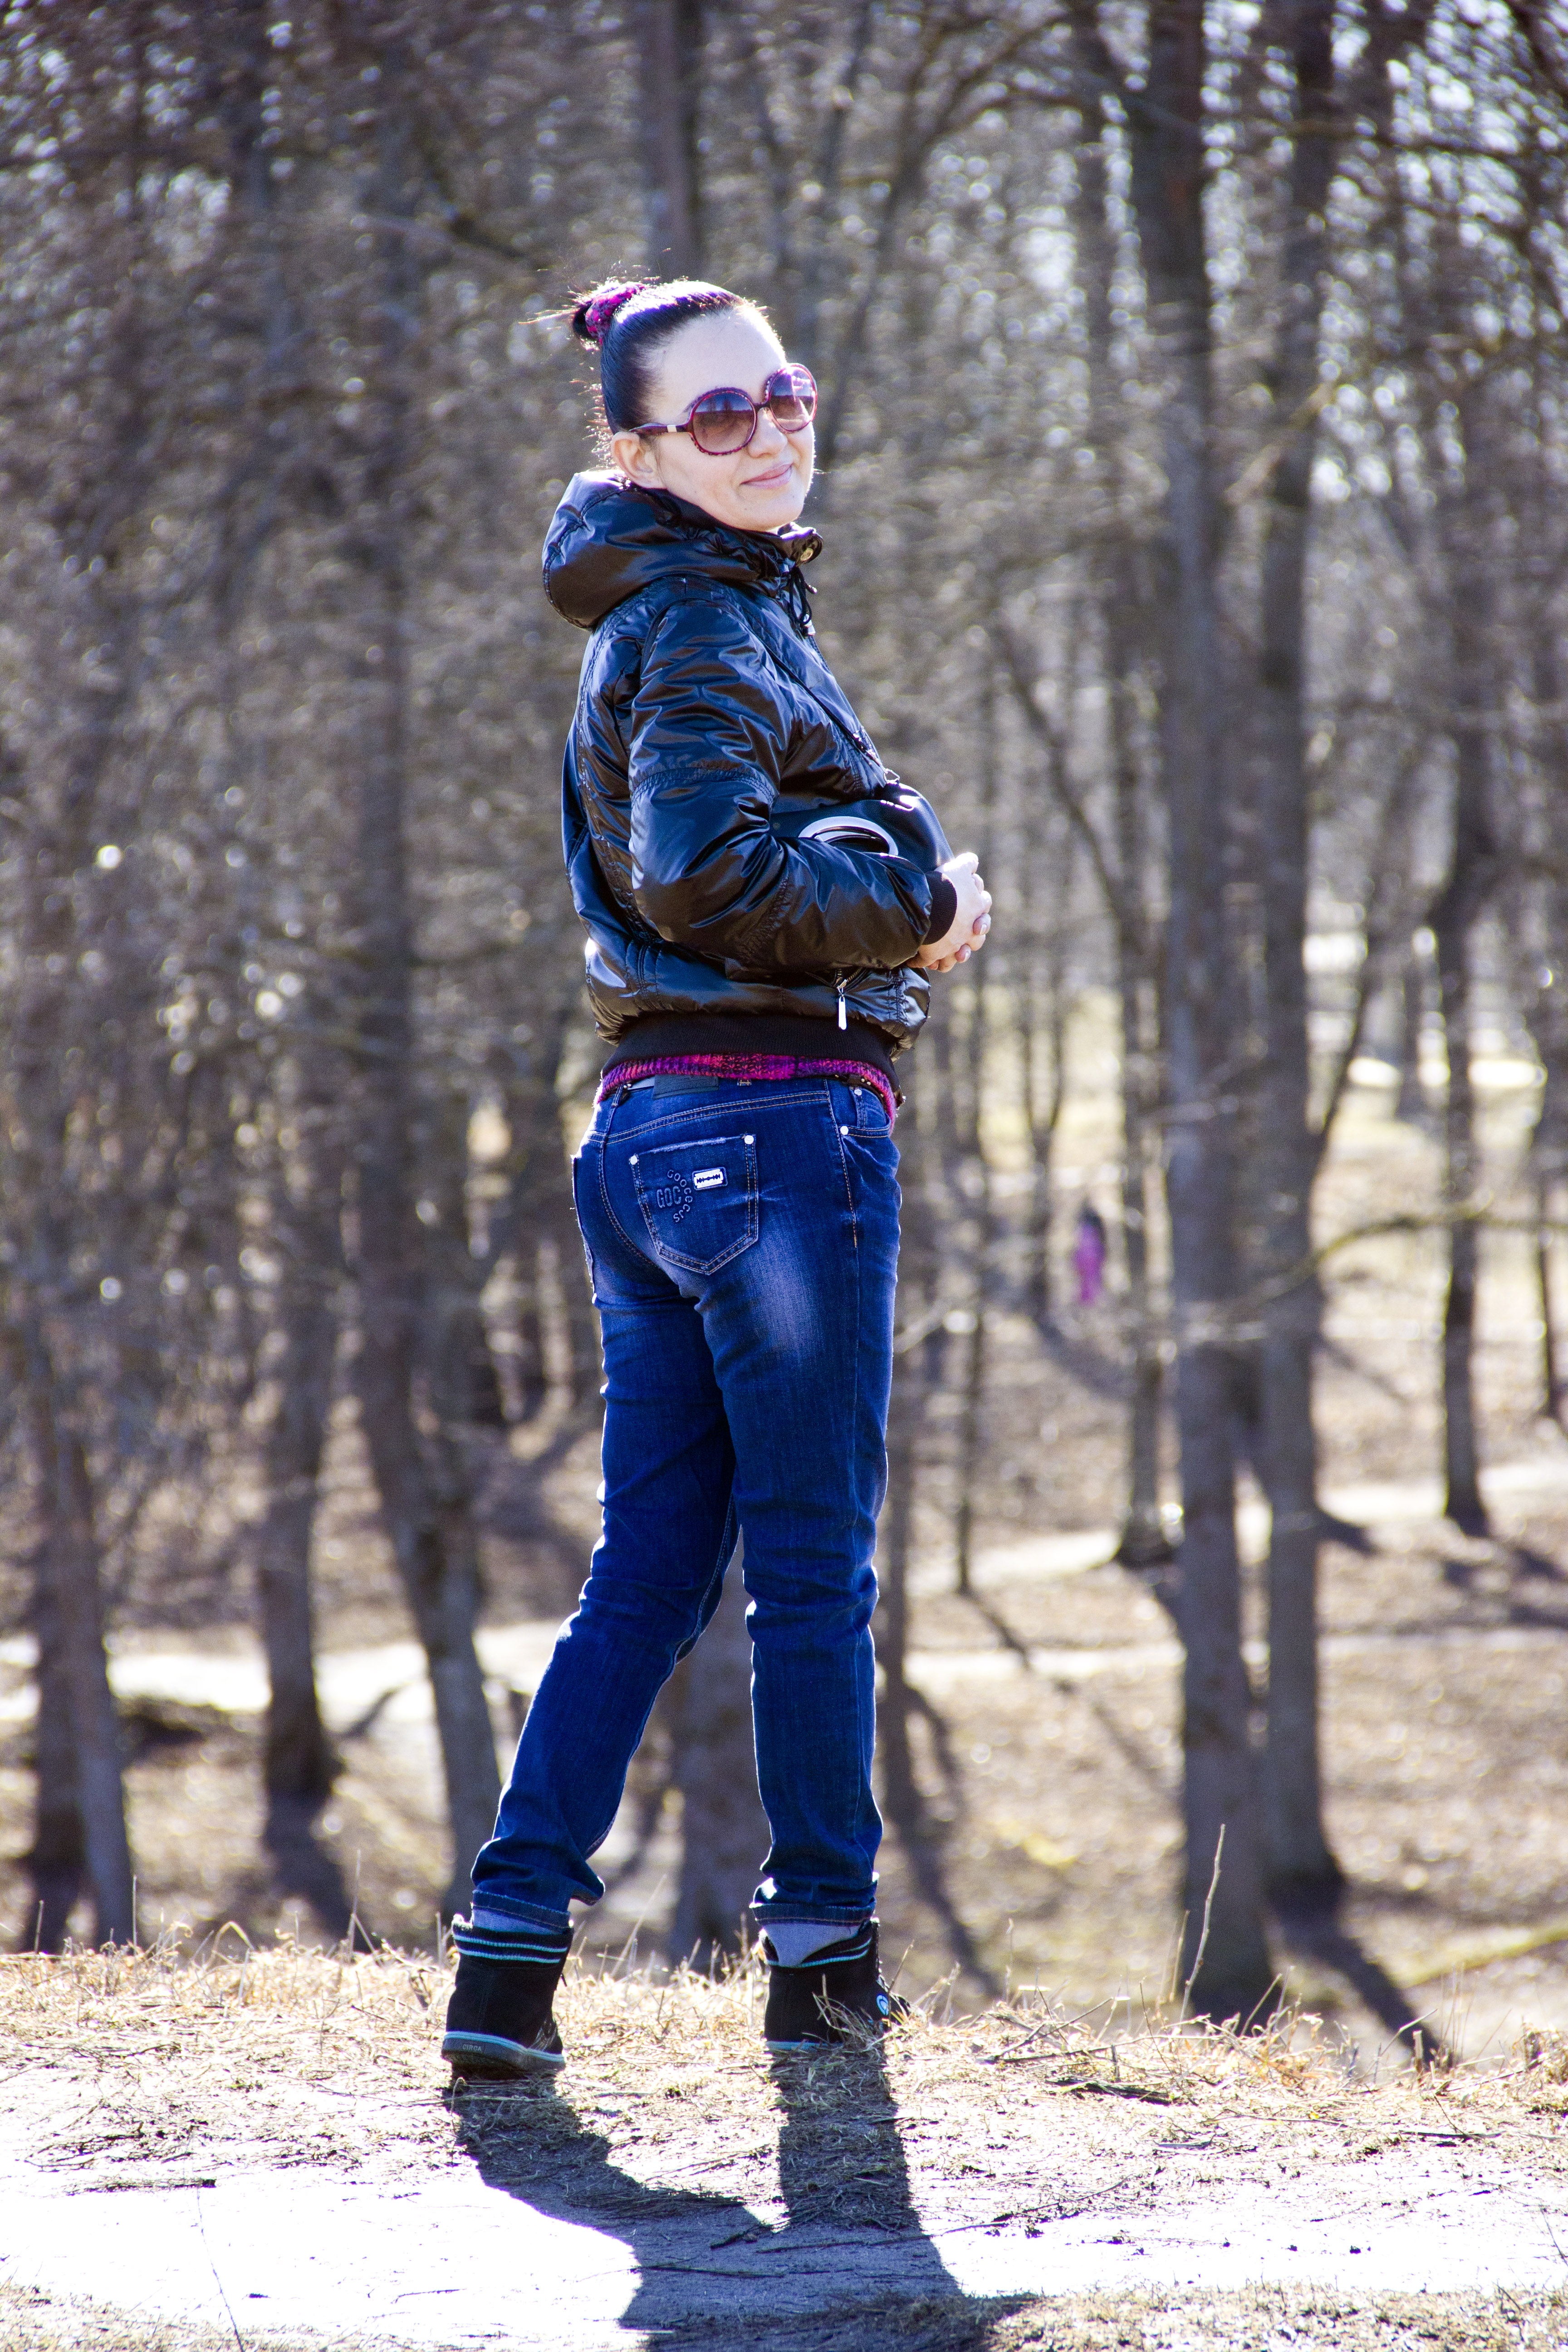
winter, girl, woman, photo, spring, autumn, park, blue, season, stroll, sports, footwear